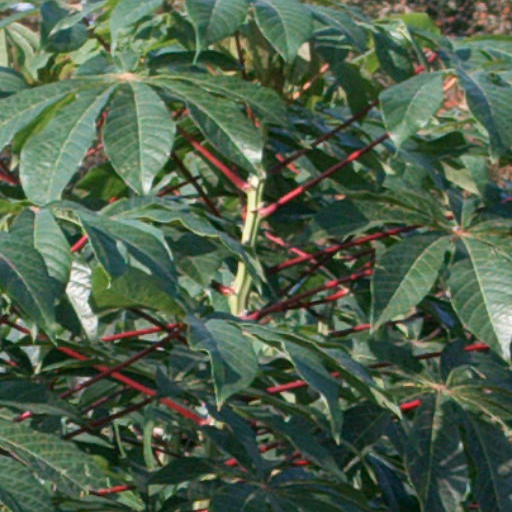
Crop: cassava